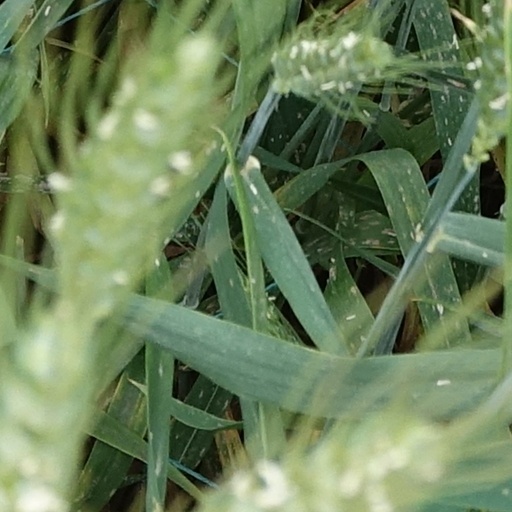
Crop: wheat